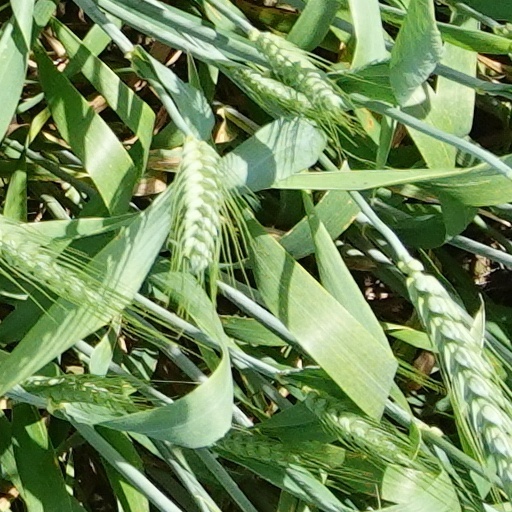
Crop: wheat